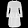
Label: Dress